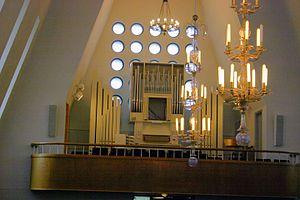
L’église de Rajamäki est une église luthérienne située dans le village de Rajamäki à Nurmijärvi en Finlande. L'église a été construite, pour ses employés, par la société Alko.